Displaying the Body of Saint Bonaventure

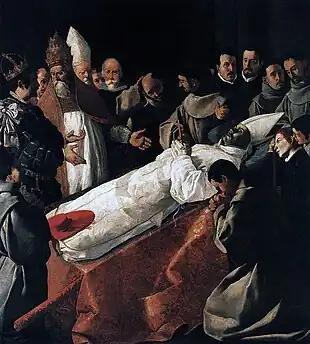
"Displaying the Body of Saint Bonaventure" (1629) by Francisco de Zurbarán

Displaying the Body of Saint Bonaventure (French: "Exposition du corps de saint Bonaventure") is a 1629 oil painting on canvas by the Spanish painter Francisco de Zurbarán, now in the Louvre. Around the body of Saint Bonaventure are figures including James I of Aragon and Pope Gregory X, shown in conversation. It formed part of a series of paintings on the saint's life – the other works are "Saint Bonaventure at the Council of Lyon" (Louvre), "Saint Bonaventure and the Angel" (Dresden) and "Saint Bonaventure and Saint Thomas Aquinas before a Crucifix" (Berlin).